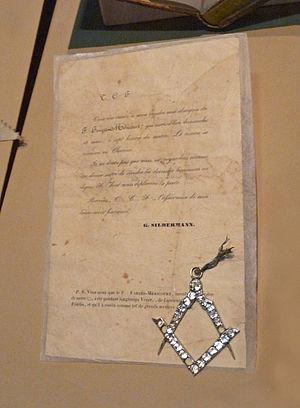
Franc-maçonnerie à Strasbourg
Philippe Jacques Fargès-Méricourt, né le 3 février 1776 à Paris et mort le 24 mars 1843 à Strasbourg, est un avocat et historien français.